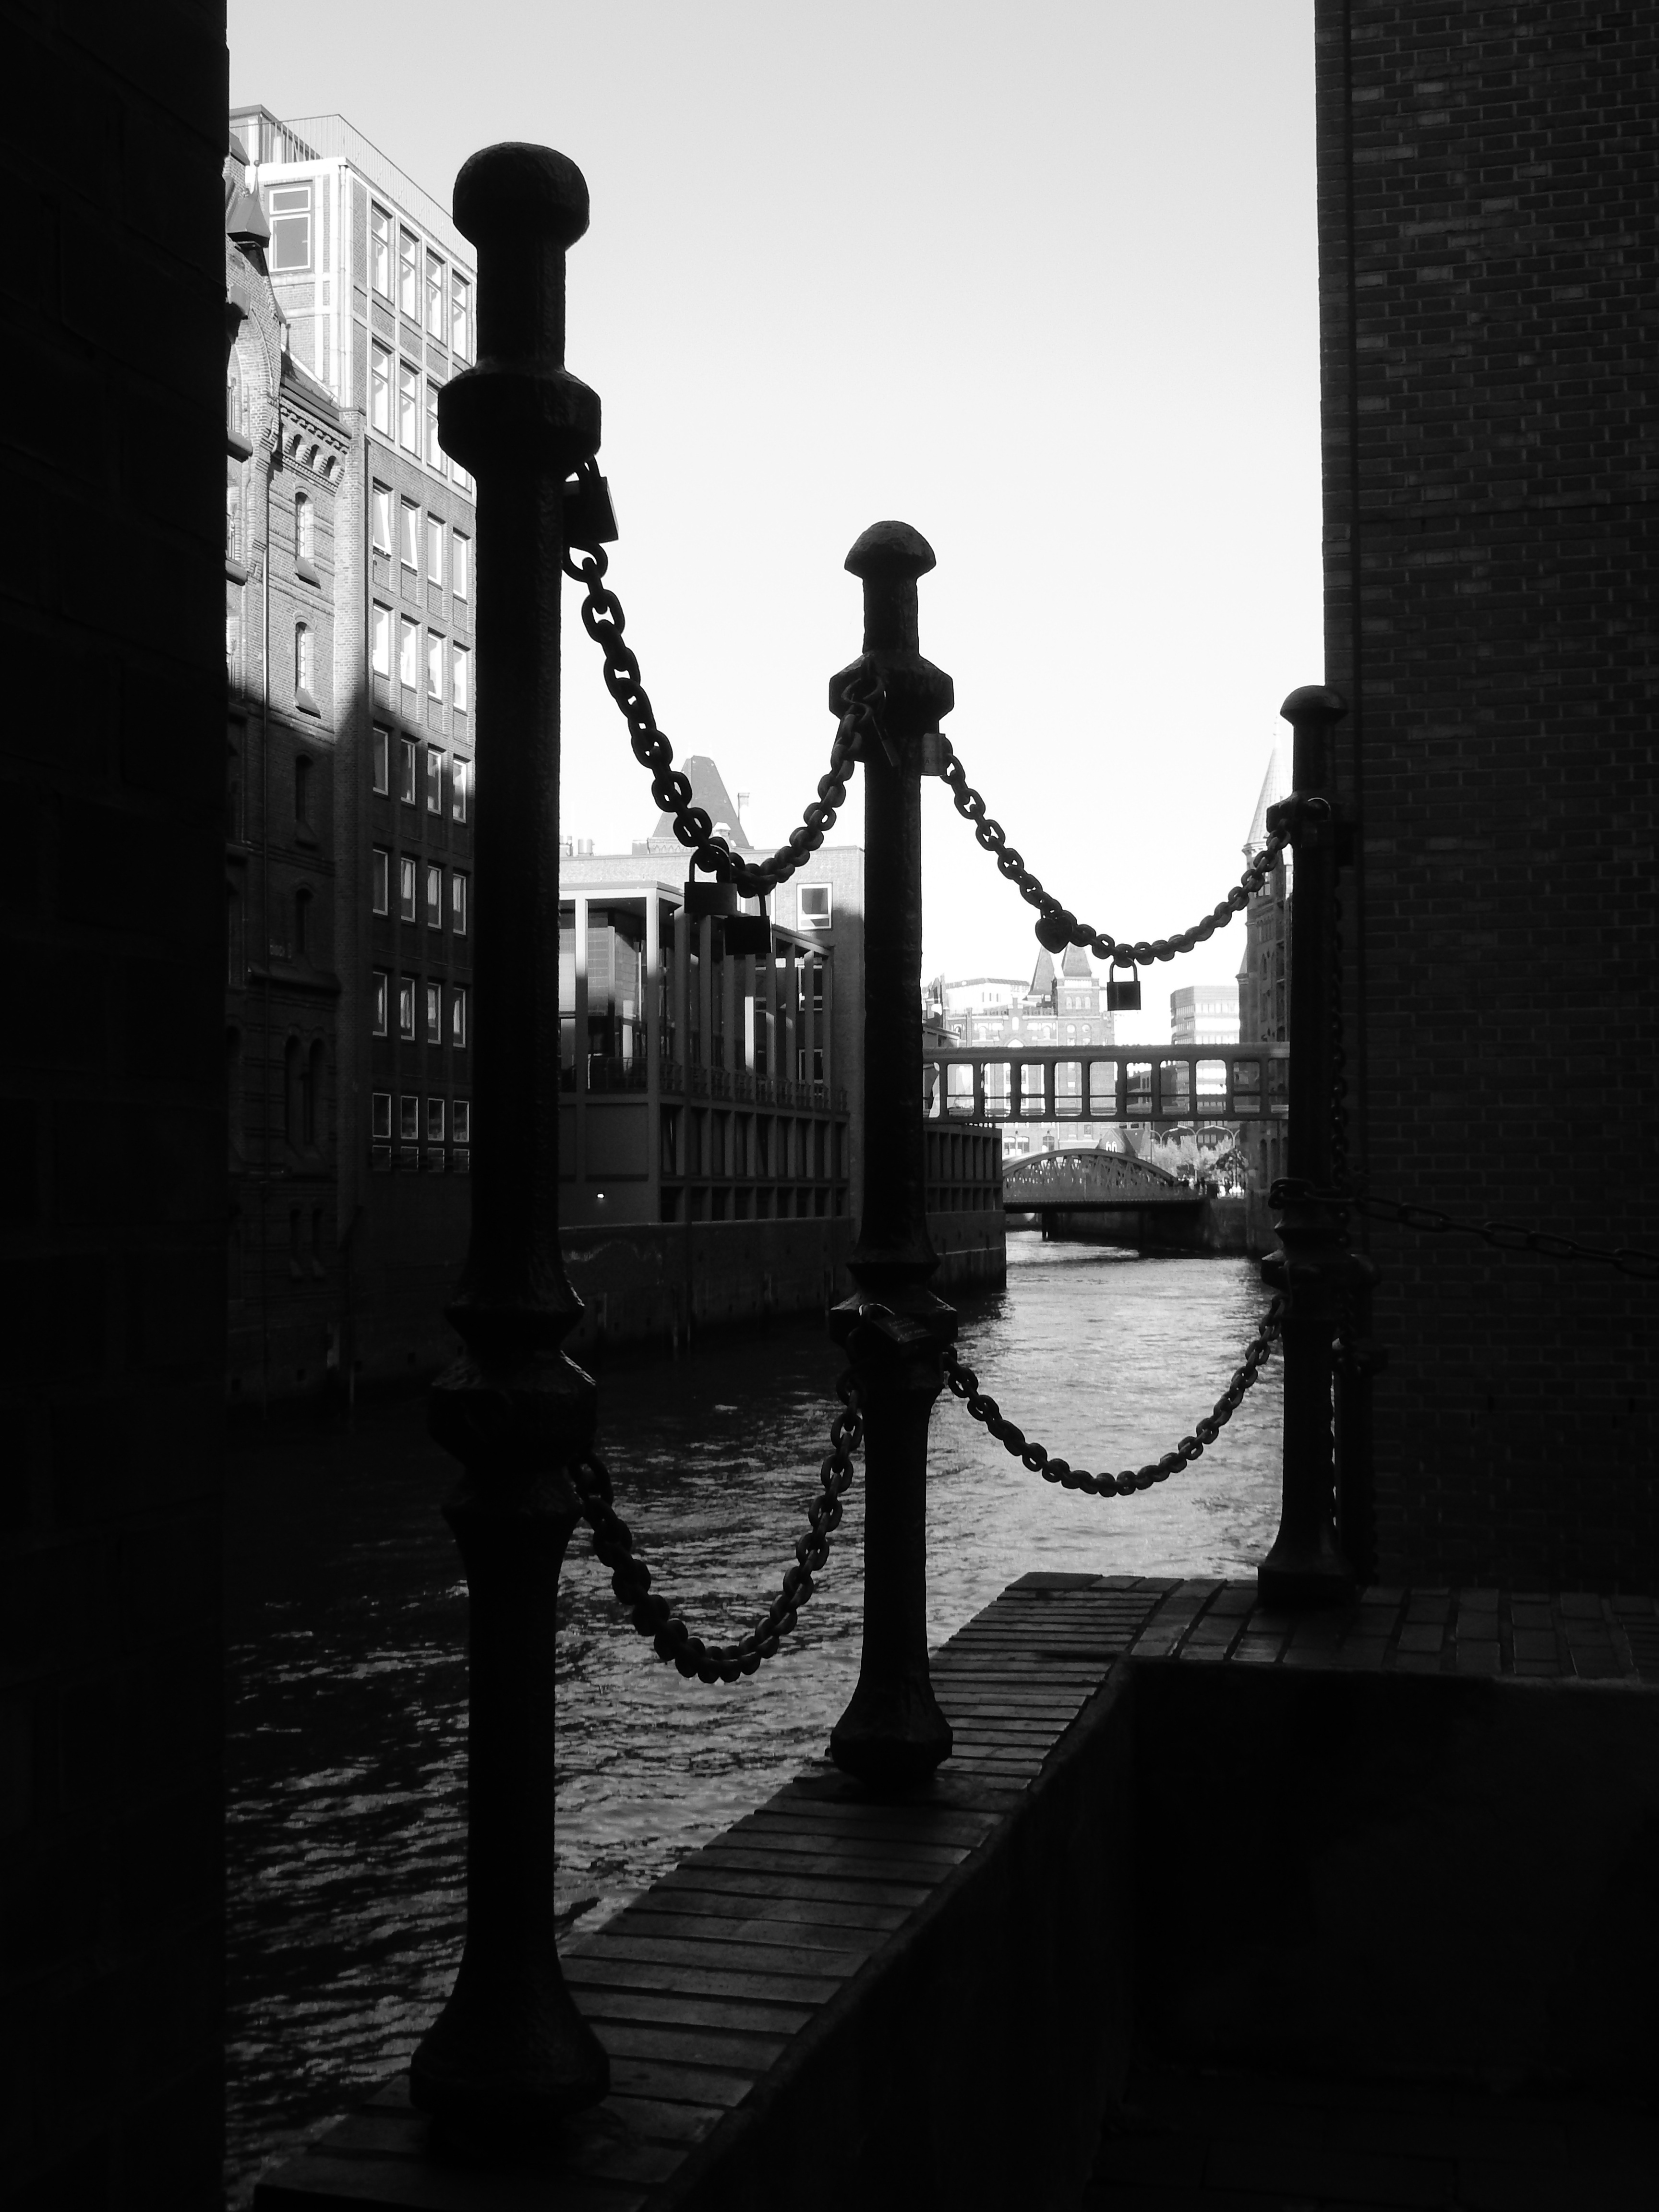
water, silhouette, light, black and white, architecture, white, photography, morning, chain, building, evening, reflection, shadow, darkness, street light, black, monochrome, brick, lighting, homes, symmetry, photograph, image, channel, castles, shape, hamburg, waterways, speicherstadt, old speicherstadt, monochrome photography, film noir